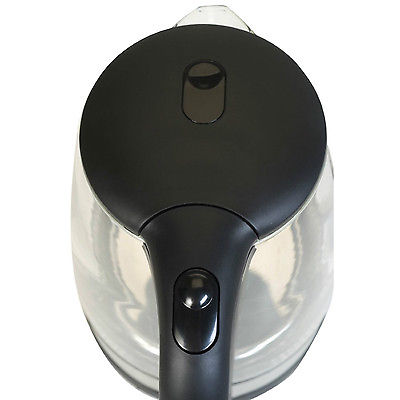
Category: kettle